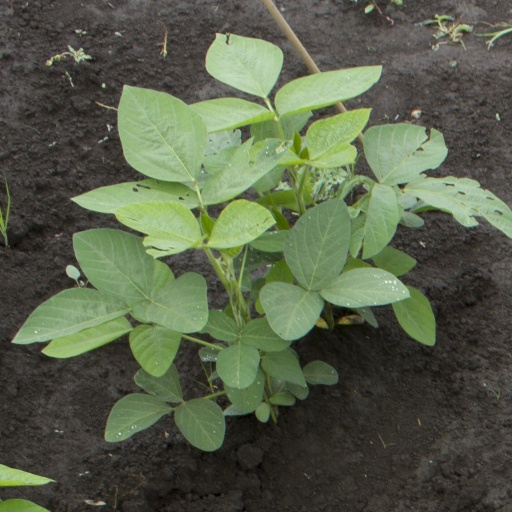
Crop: soybean